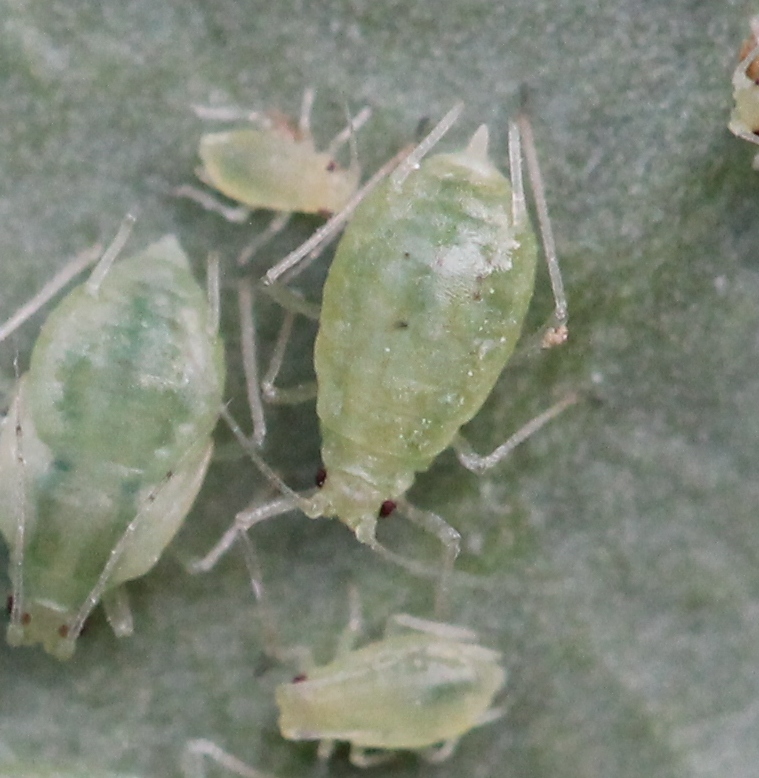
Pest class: green_peach_aphid